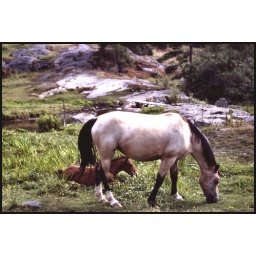
mare and foal in field